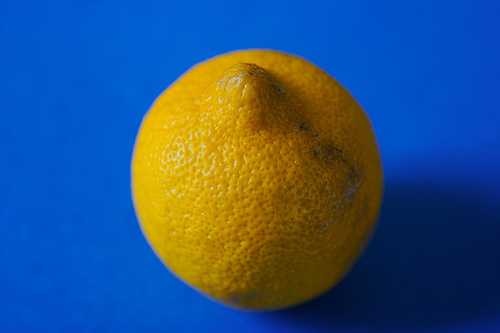
Label: Lemon